Sally Rodwell

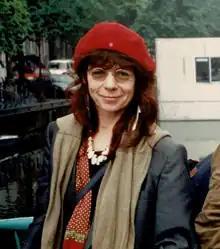
Sally Rodwell on tour with the show Crow Station in 1994 in Amsterdam

Sally Katherine Rodwell (16 May 1950 – 15 October 2006) was a New Zealand multi-disciplinary artist who worked mainly in the fields of theatre, film, and poetry. Her creative work included performing, directing and writing; making masks, puppets and costumes; film-making, illustration and publishing. She was a co-founder with Alan Brunton of the iconic Red Mole Theatre Company in 1974 and with Madeline McNamara of Magdalena Aotearoa in 1997.